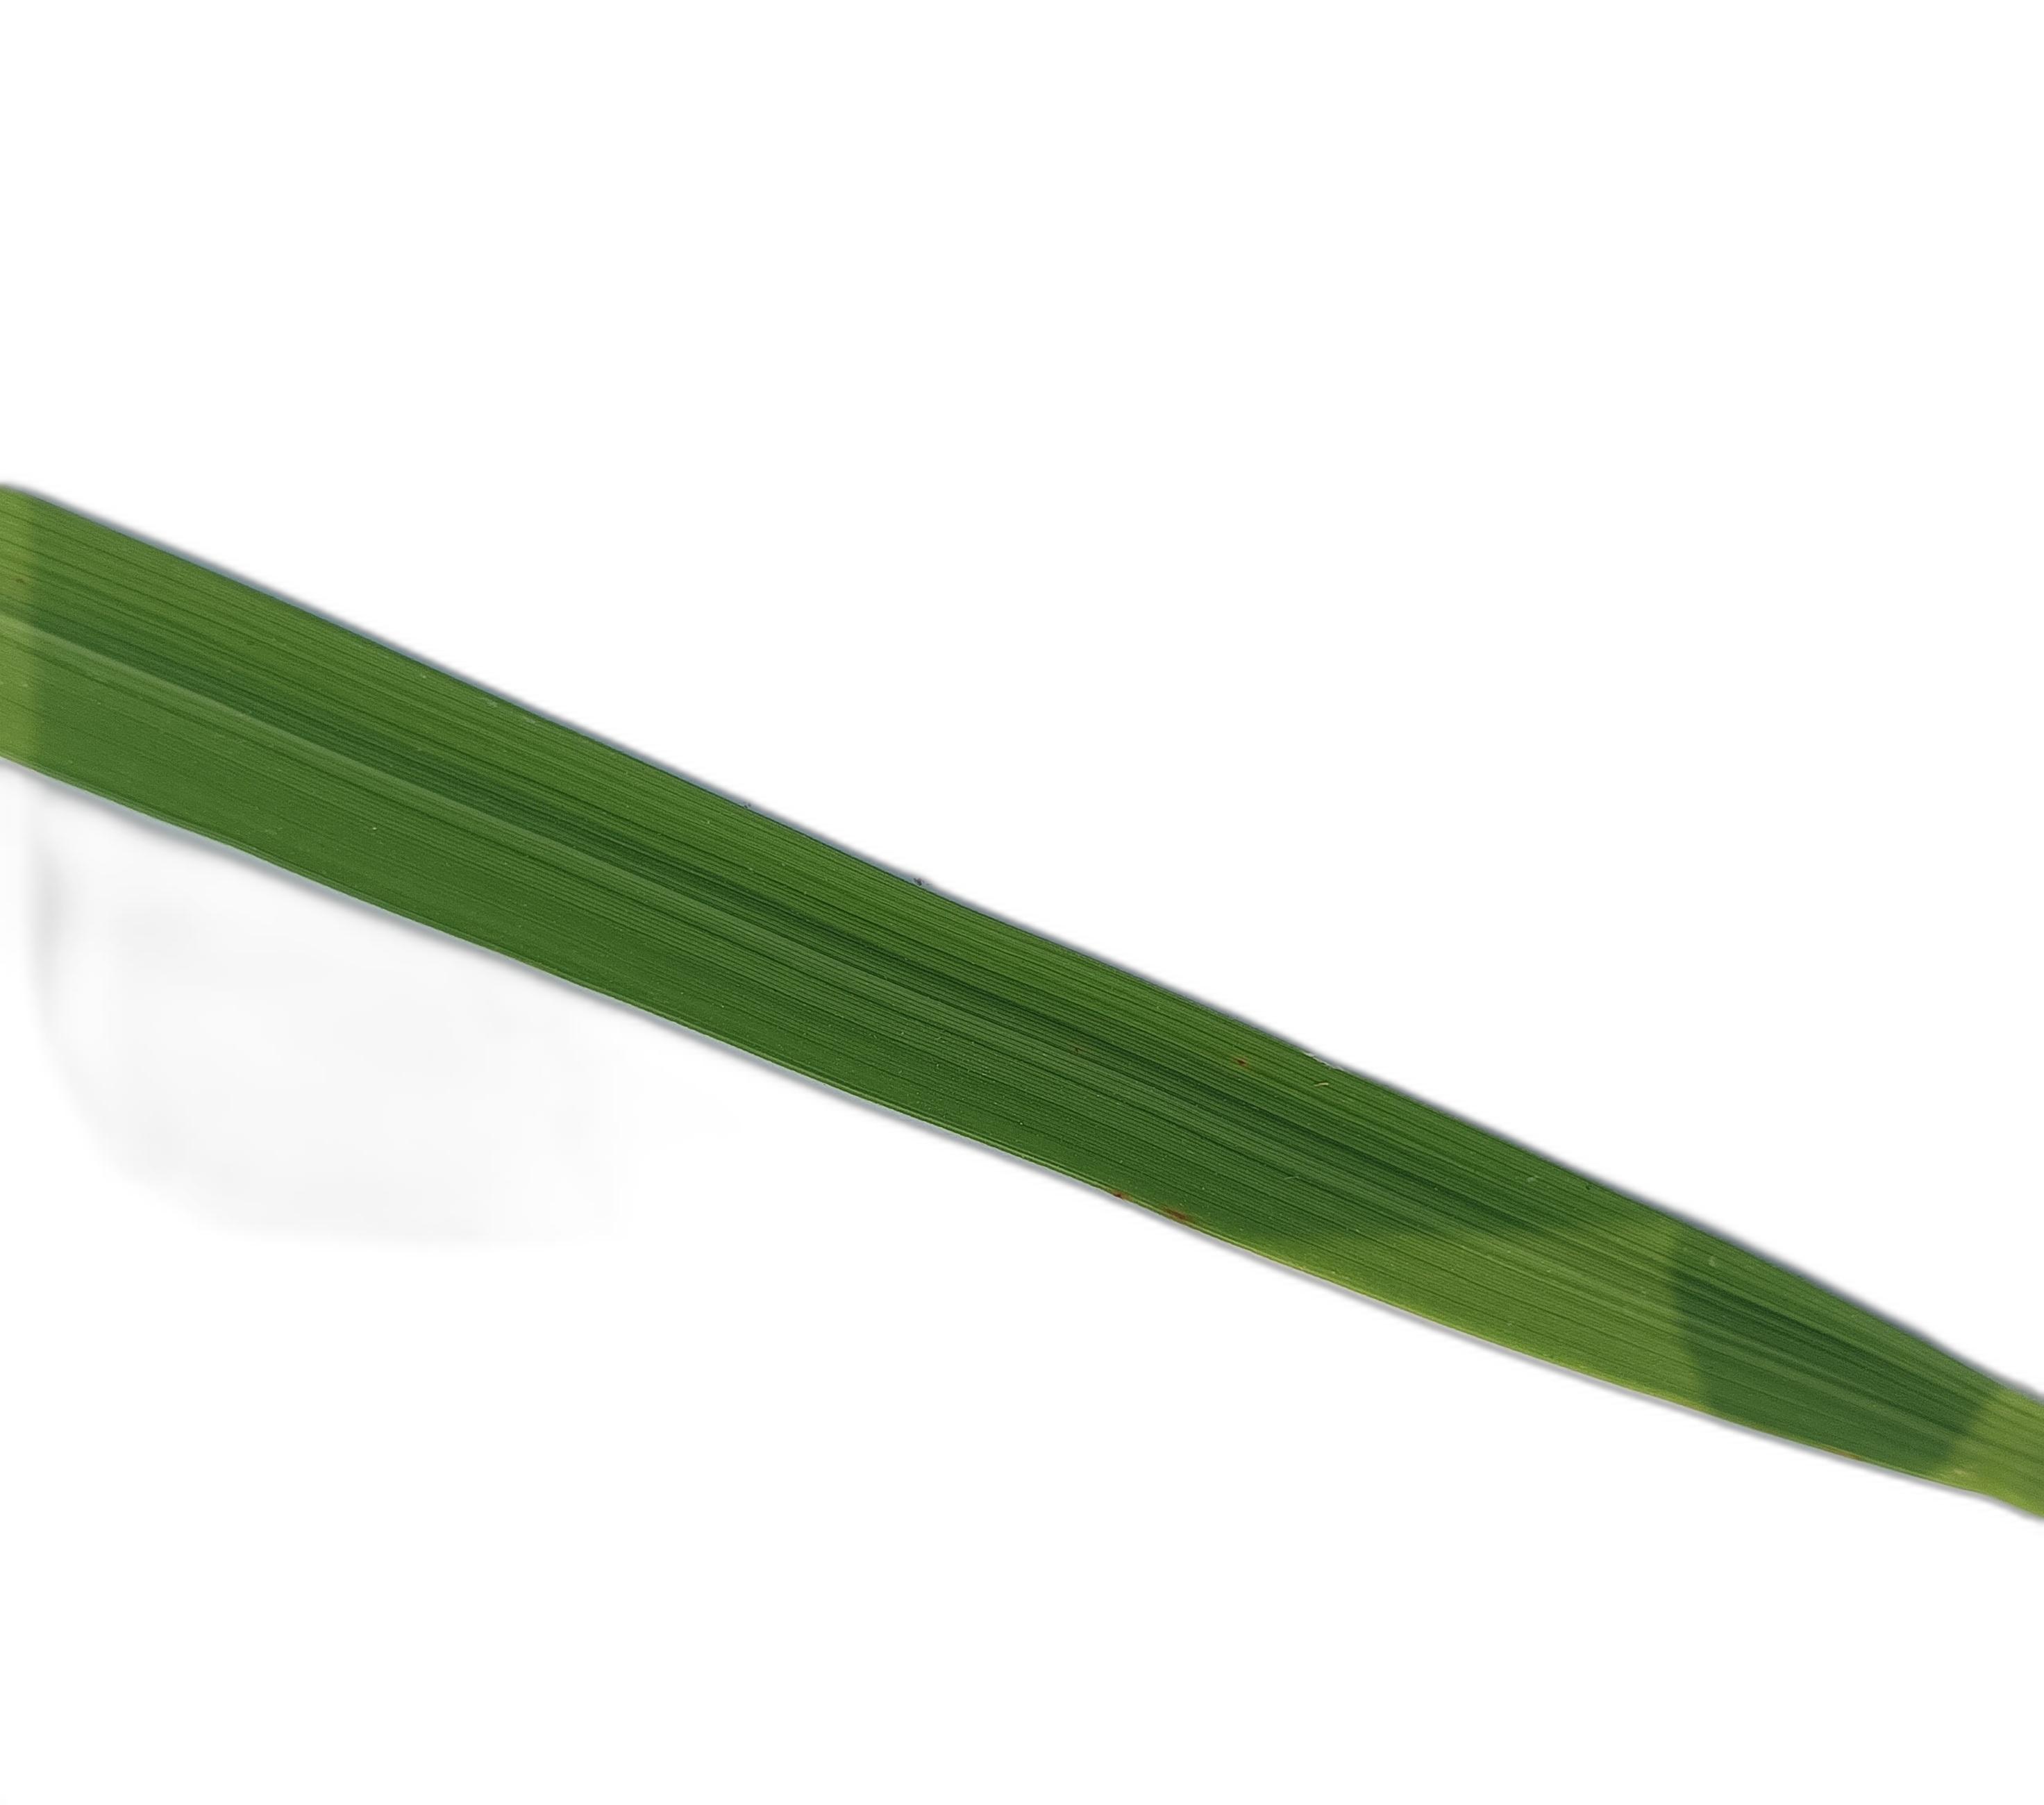
Label: Healthy